St Leonard's Place

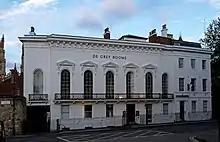
The De Grey Rooms and De Grey House

The street runs north, from the junction of Blake Street, Duncombe Place and Museum Street, gently curving to Exhibition Square, where it meets High Petergate and Bootham.